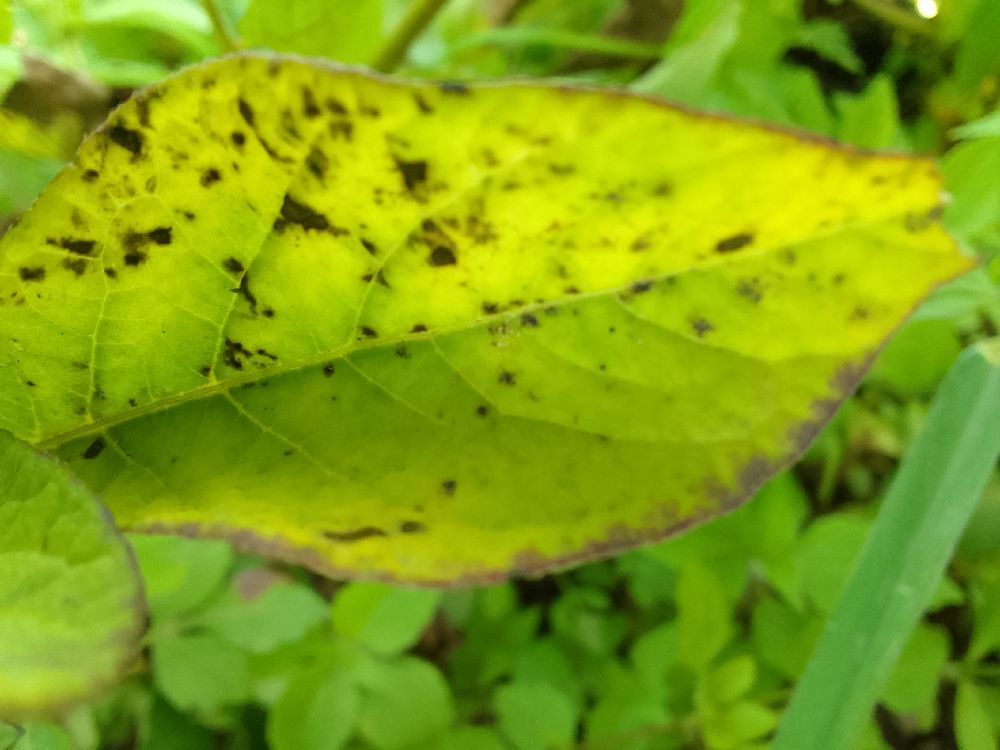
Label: Early blight